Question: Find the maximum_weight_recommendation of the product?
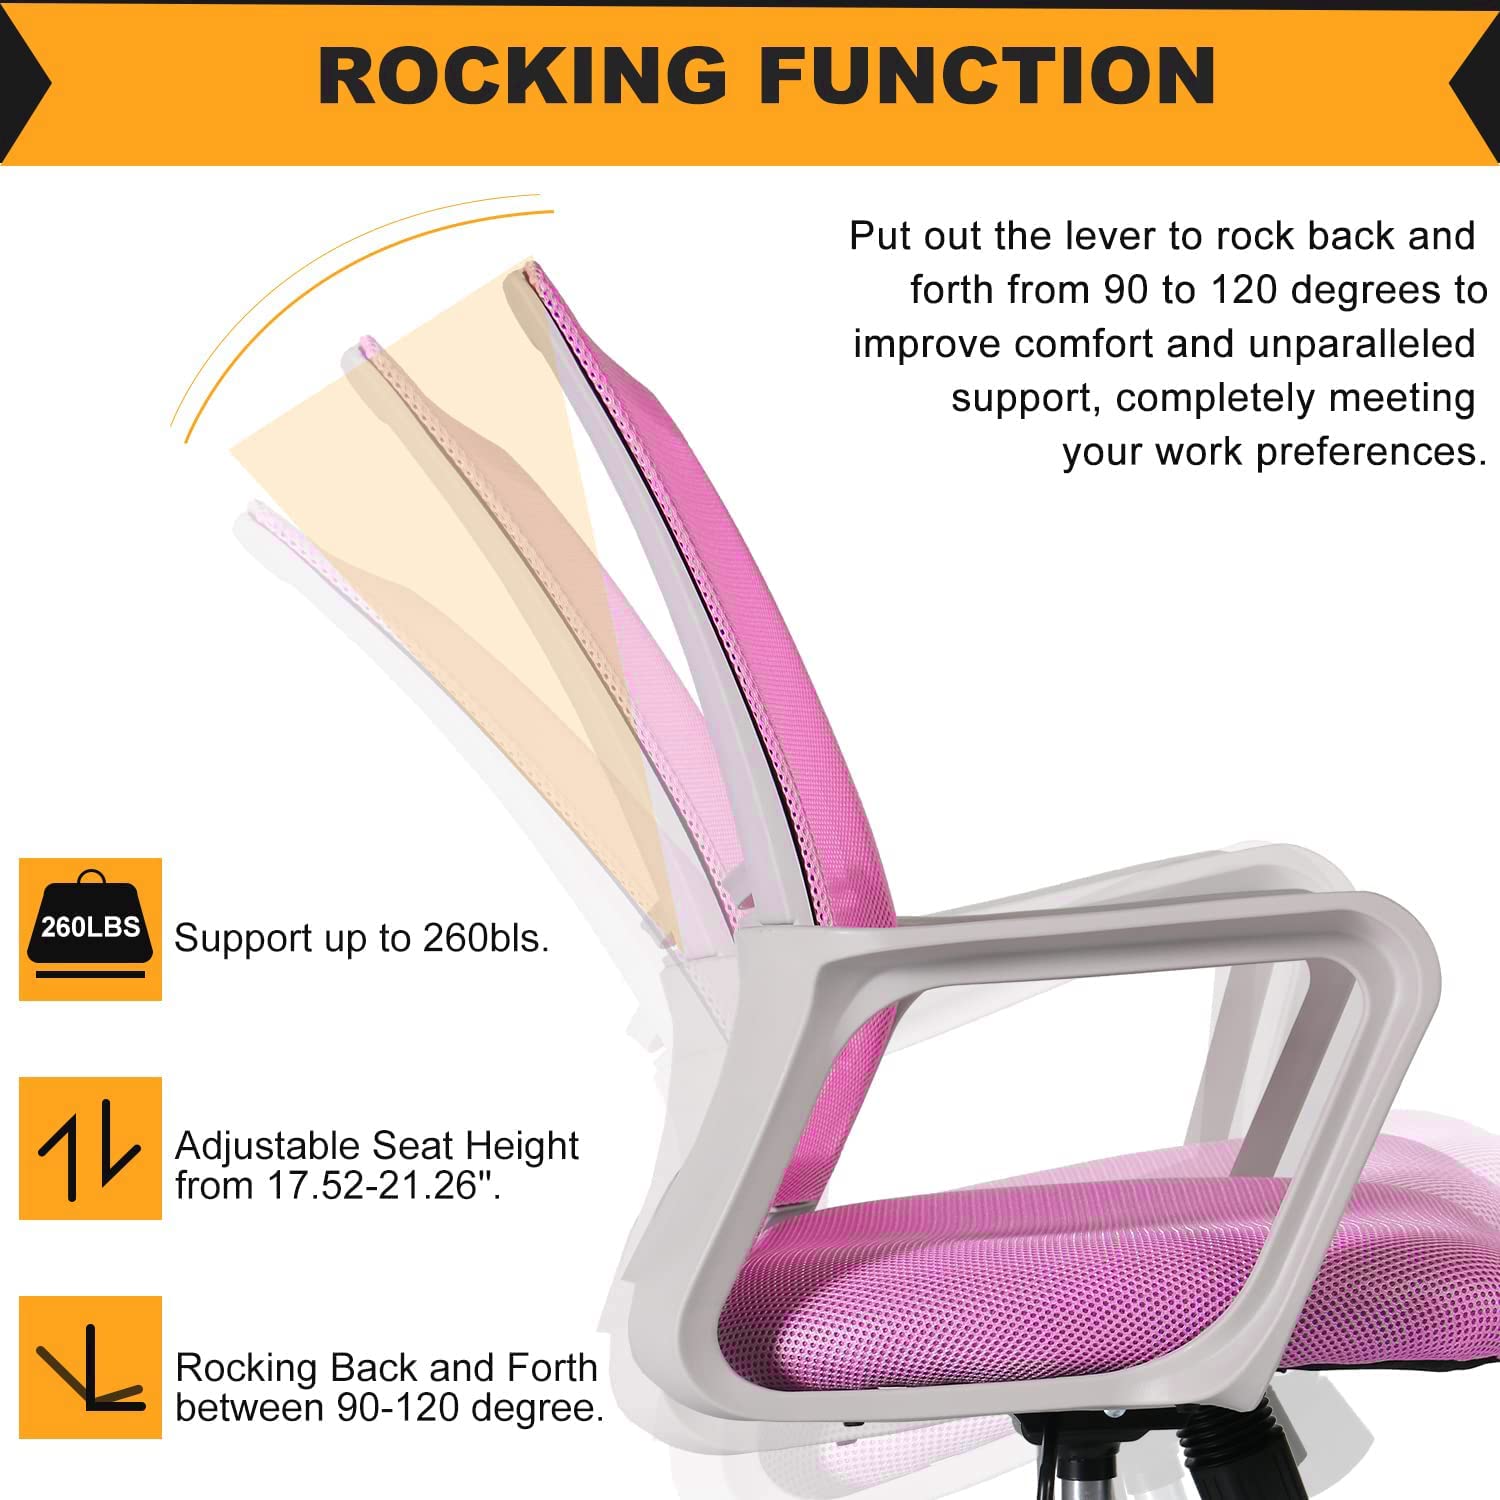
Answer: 260 pound